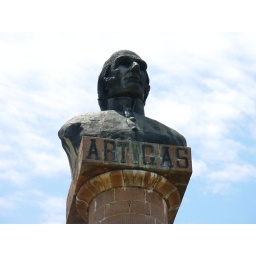
A hill where armies stood watching over across the river